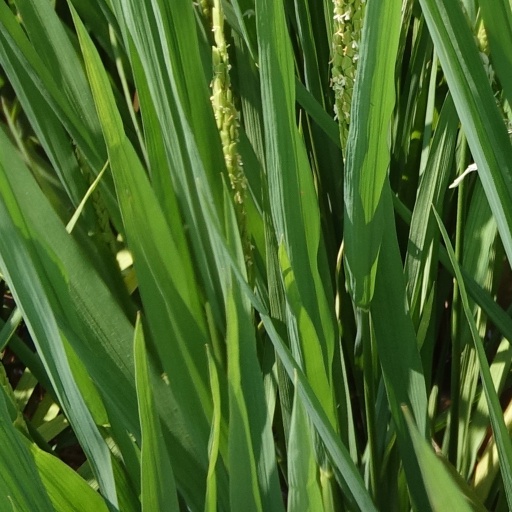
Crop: rice